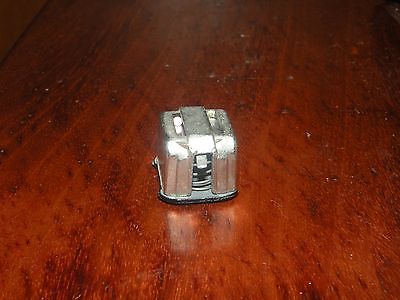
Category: toaster